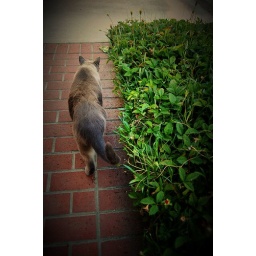
my cat walking in front of my house. trying to sneak out :p